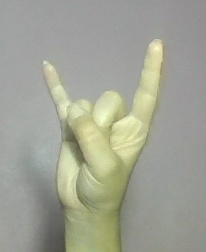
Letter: la